Mustafa Tuna

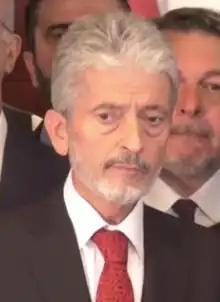

Mustafa Tuna (born 1957) is a Turkish engineer, academic, and politician, who served as the 28th mayor of Ankara between November 2017 and April 2019.